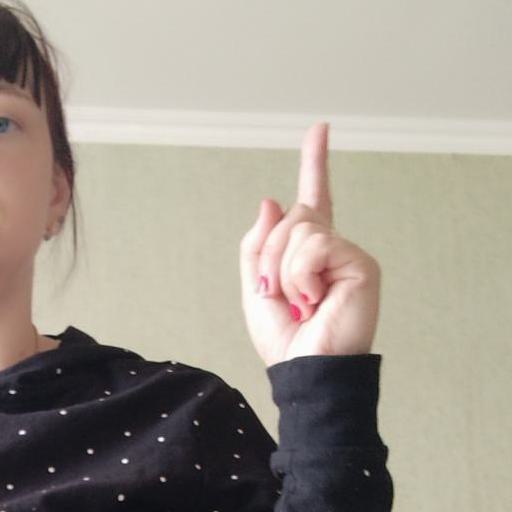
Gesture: one